Avshalom Elitzur

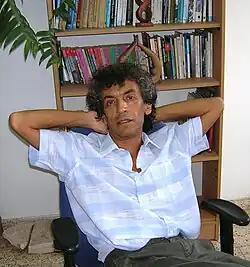
Avshalom Elitzur, 2009.

Avshalom Cyrus Elitzur (born 30 May 1957), is an Iranian-born Israeli physicist and philosopher.